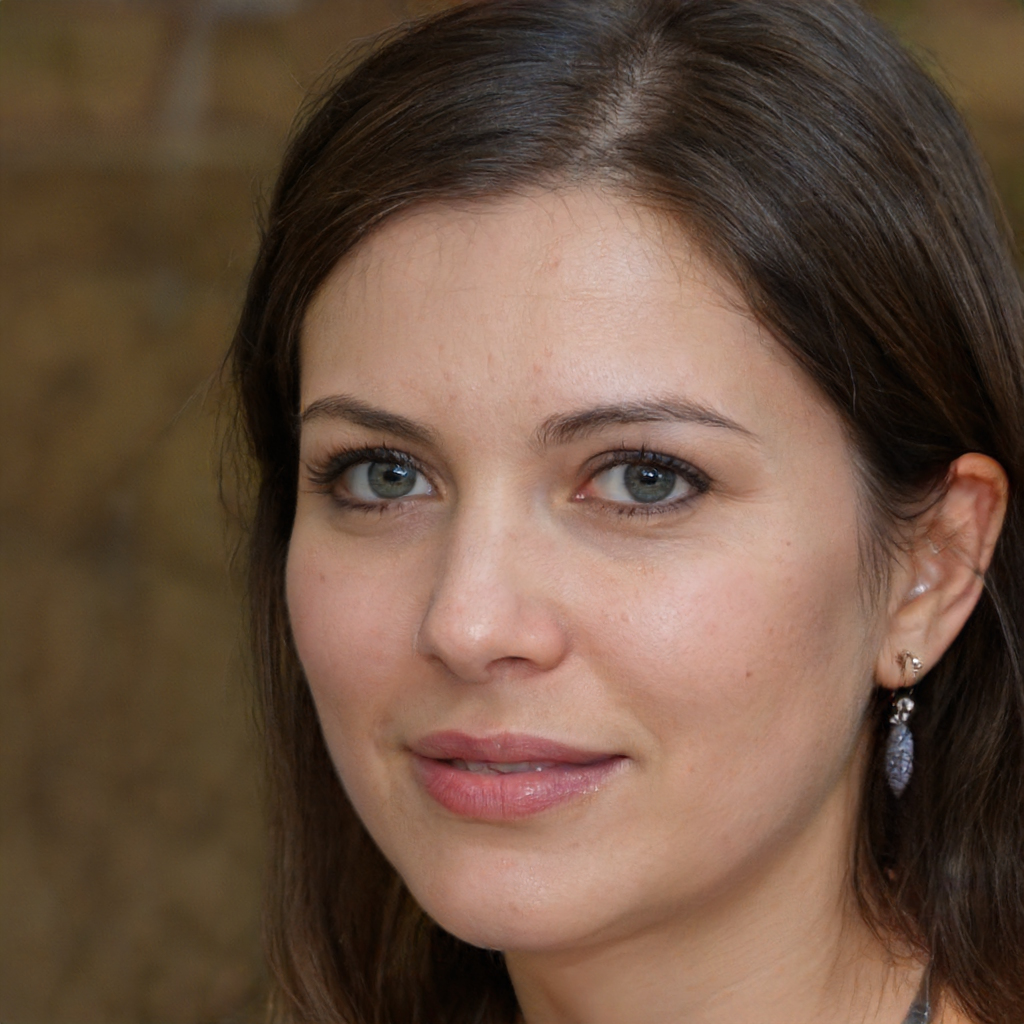
Gender: Female